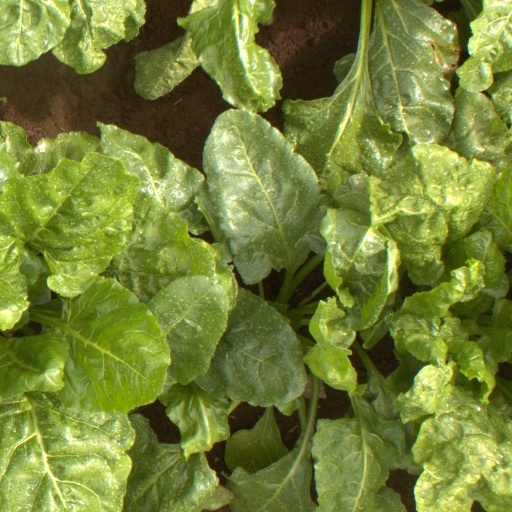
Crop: sugar beet